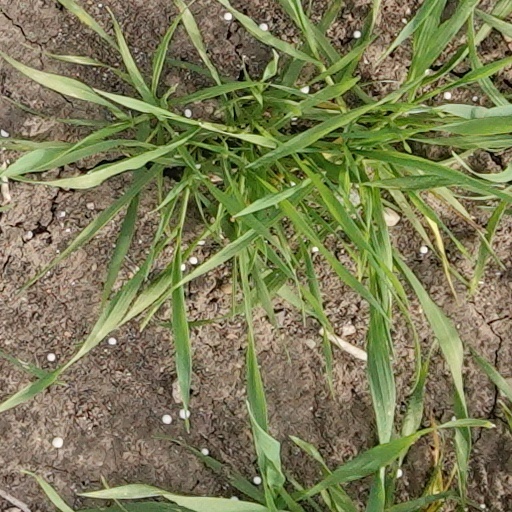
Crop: wheat